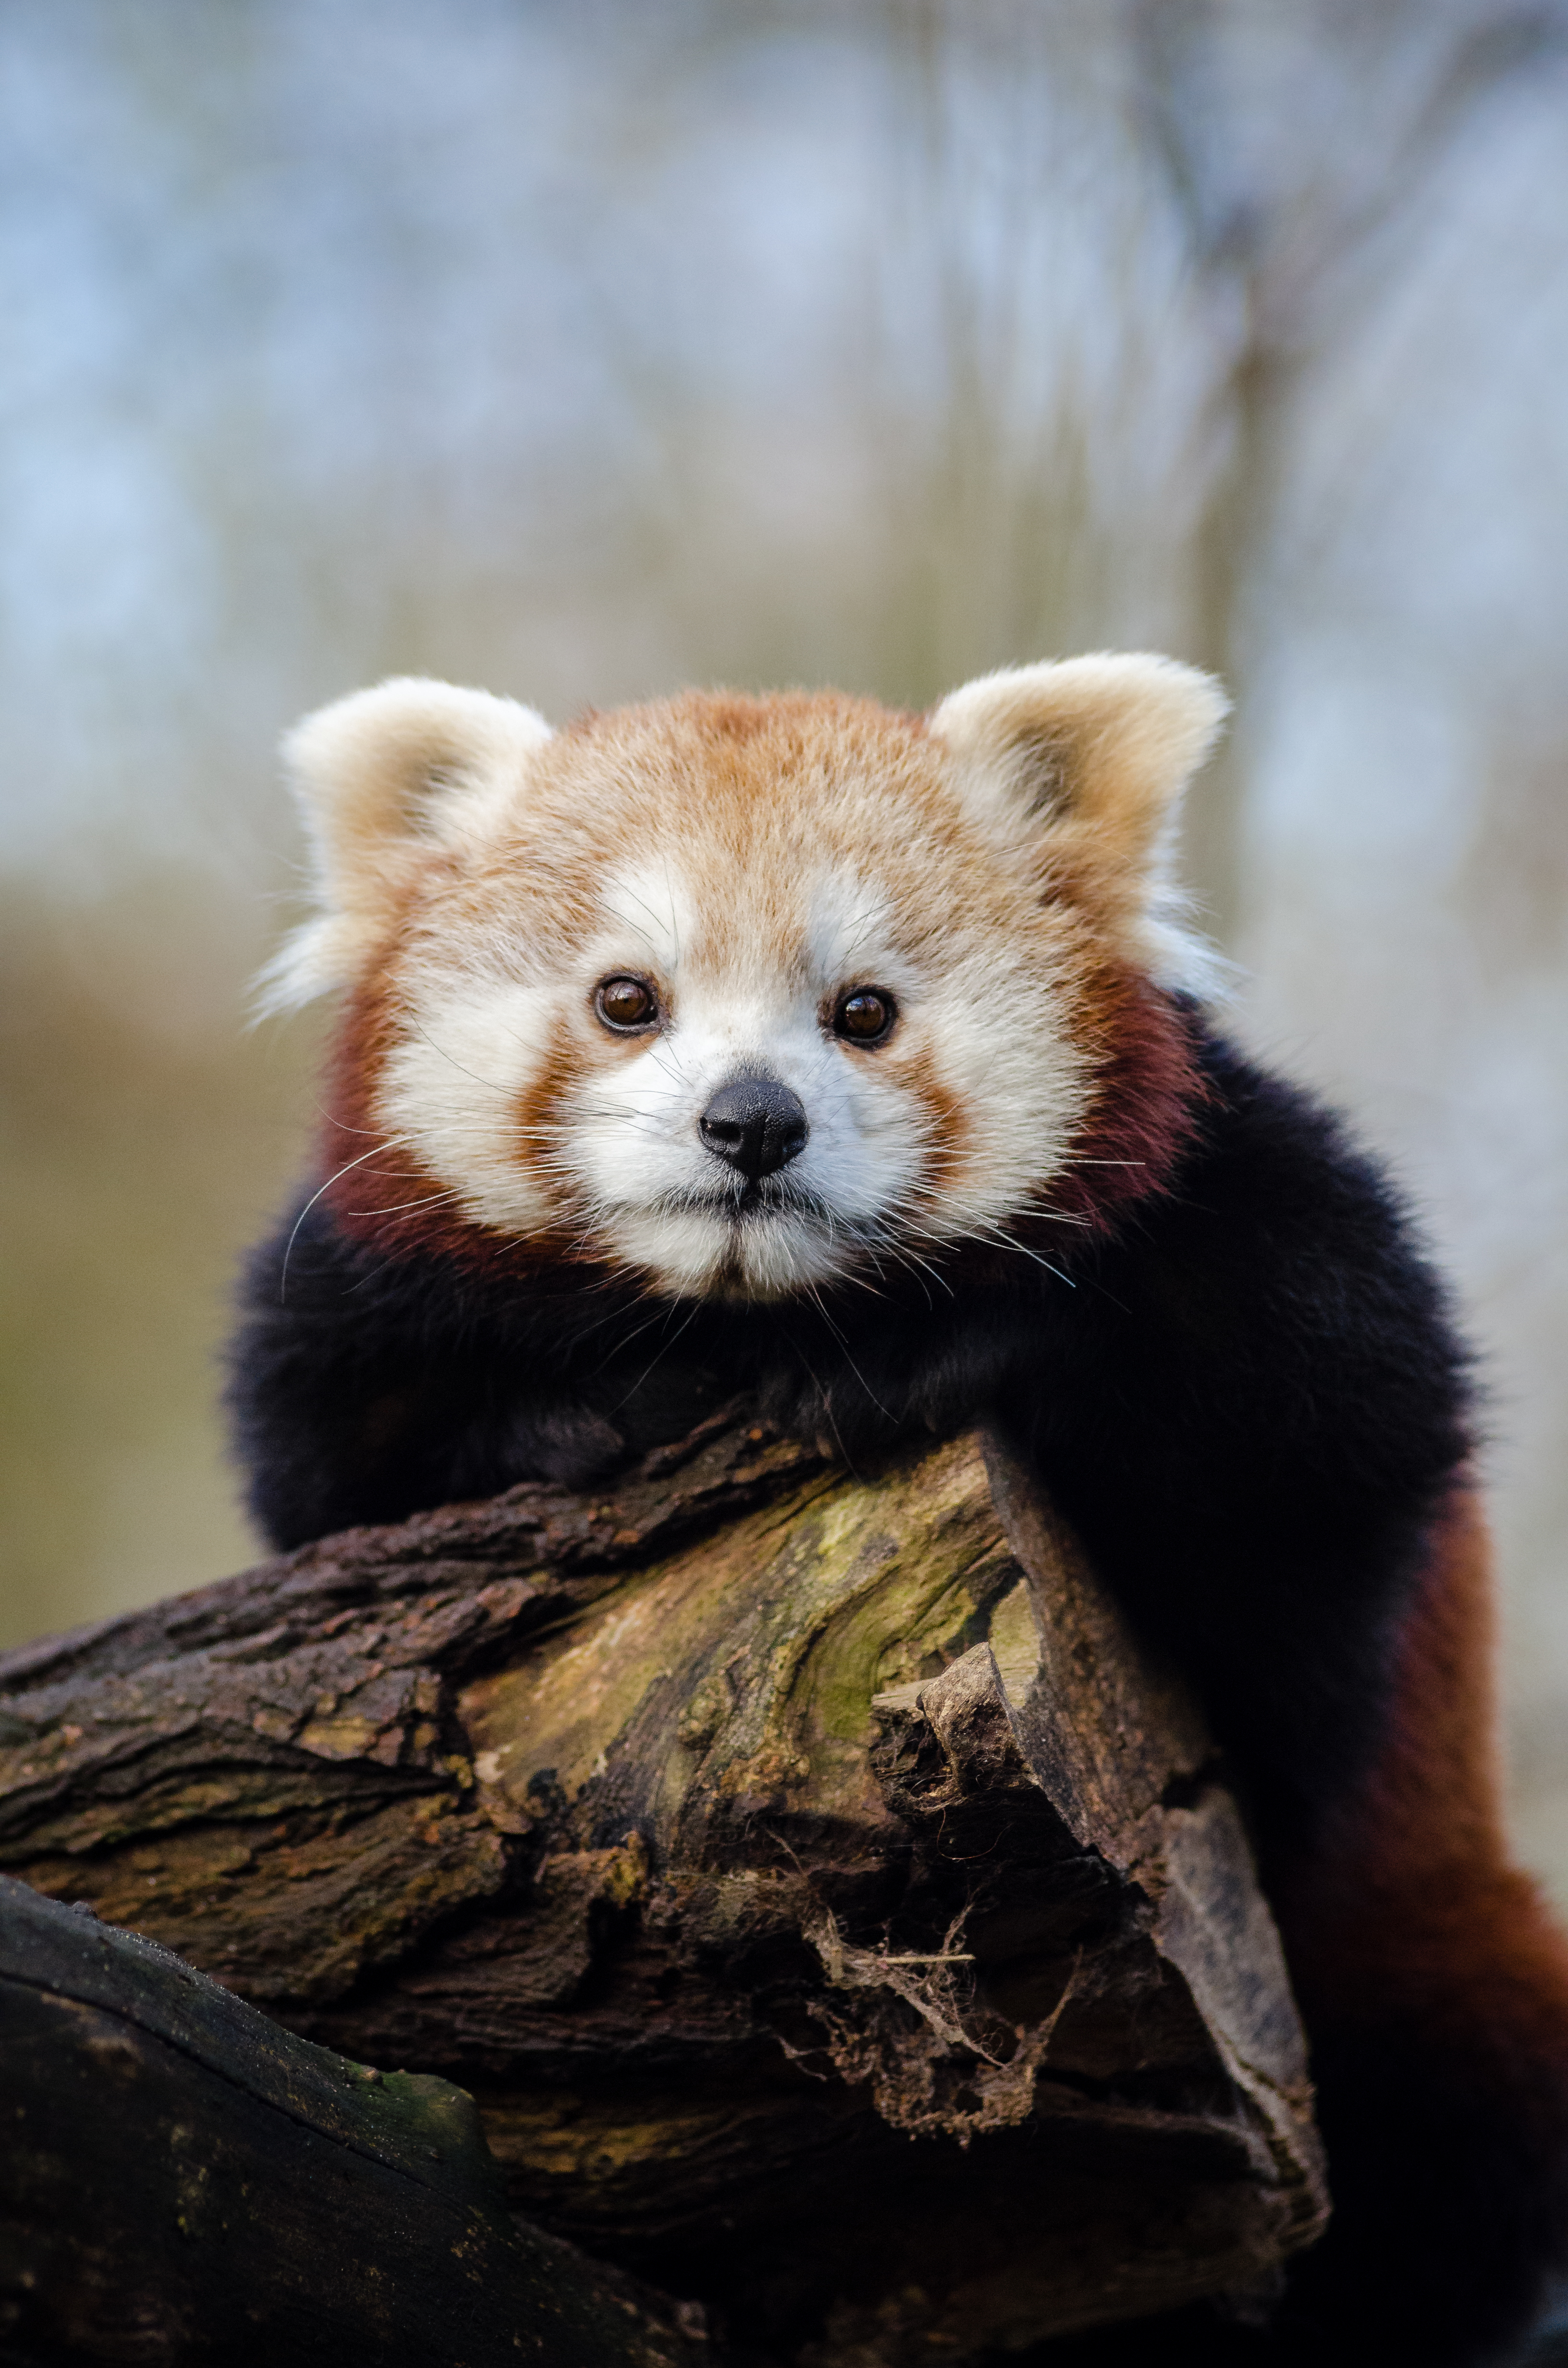
tree, nature, cold, winter, bokeh, vintage, sweet, feet, animal, cute, female, bear, wildlife, zoo, fur, orange, young, green, high, red, foot, mammal, nikon, fauna, red panda, panda, 2015, face, nose, whiskers, paw, tail, animals, ears, endangered, vertebrate, germany, deutschland, natur, paws, tier, iso, ss, fell, grn, gesicht, baum, adorable, bamboo, d7000, roter, kleiner, niedlich, sues, suess, species, bedrohte, tierart, tierpark, weiblich, jungtier, jung, ohren, schwanz, nase, bedroht, ailurus, fulgens, mozilla, firefox, wochenende, weekend, kalt